Fred C. Ainsworth

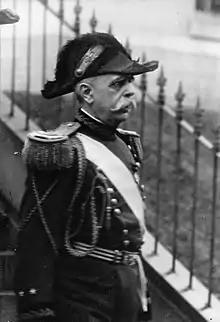
Fred C. Ainsworth

Frederick Crayton Ainsworth (September 11, 1852 – June 5, 1934) was an American surgeon and military officer who was Adjutant General of the United States Army. A gifted administrator, Ainsworth revolutionized government record-keeping methods following his initial appointment in 1886 to the Record and Pensions Division of the War Department, making them vastly more efficient. Ainsworth's talents were quickly recognized, and he was given administrative responsibility over more and more government departments, thus accumulating considerable power and eventually becoming the dominant figure in the Department of War.